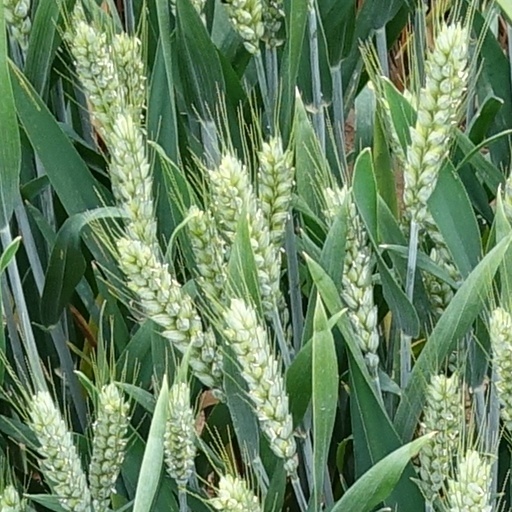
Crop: wheat